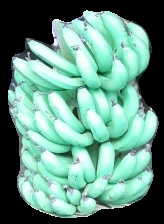
Variety: pachbale
Grade: grade1